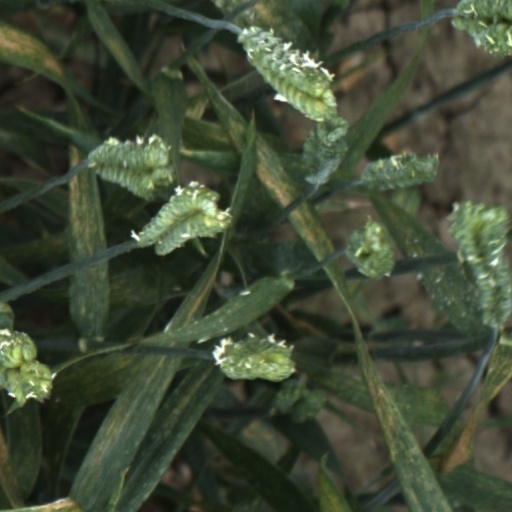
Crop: wheat